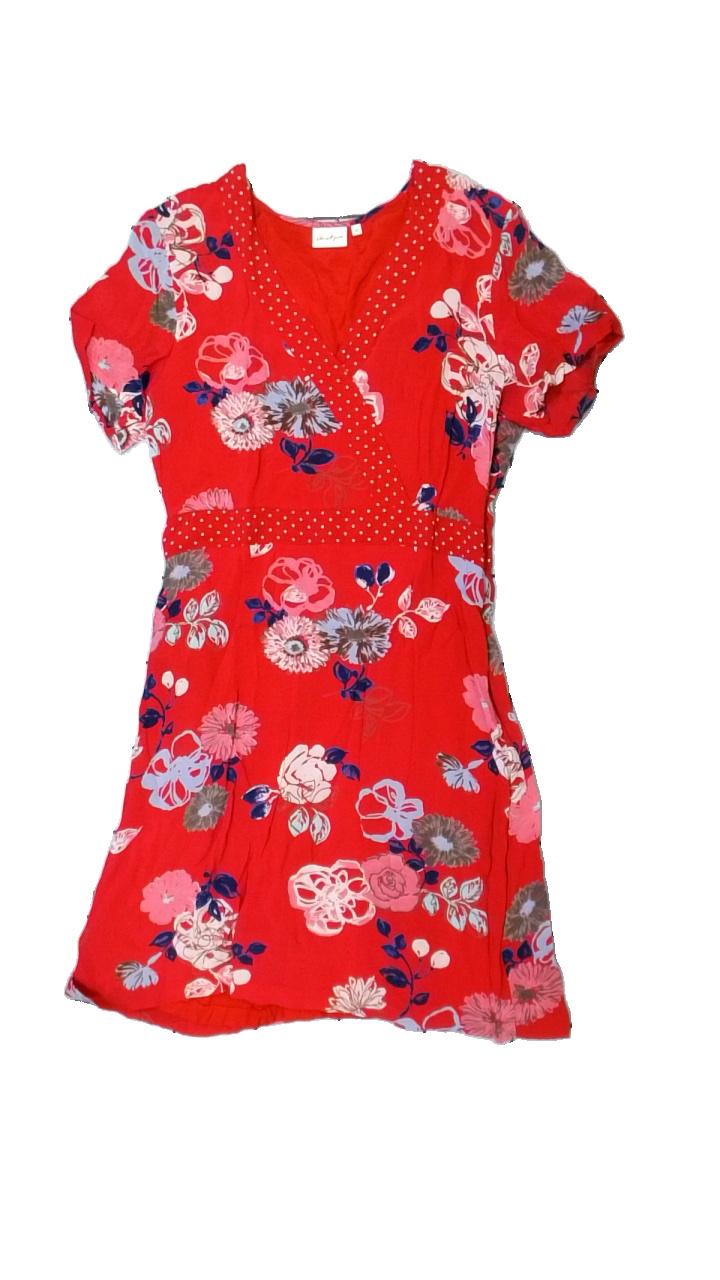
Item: Dress (Ladies)
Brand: Jackpot
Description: blommig klänning
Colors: Red, Blue, Pink, Multicolor
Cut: Regular
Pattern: Floral print
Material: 100% viscose
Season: All
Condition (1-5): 5
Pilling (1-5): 5
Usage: Reuse
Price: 50-100